Jesús Requejo San Román

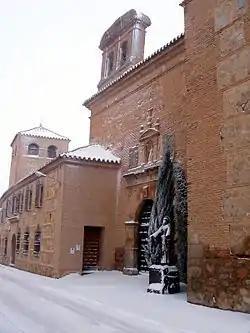
Madridejos

As a property registrar in 1924 Requejo was reassigned to the town of Madridejos (Toledo province); at the time he was already an expert in real estate law and occasionally published in scientific periodicals. In Madridejos he resumed his trademark activities: charity and education. He donated money to various projects supposed to help the poor, funded scholarship grants for children and co-ordinated campaigns contributing to local culture. Banking on the 1926 secondary educational reform of Eduardo Callejo, Requejo launched the project of setting up a college in Madridejos and remained its moving spirit; the initiative was crowned with success in 1928, when Instituto Elemental de Madridejos became the second institute offering bachillerato education in the province.